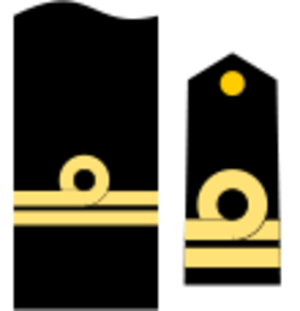
Cet article donne les grades en vigueur dans les Forces armées espagnoles.
Les codes OTAN des grades des officiers des marines militaires définissent des équivalences de grades entre les rangs d’officiers des forces navales nationales membres de l'Organisation du traité de l'Atlantique nord.